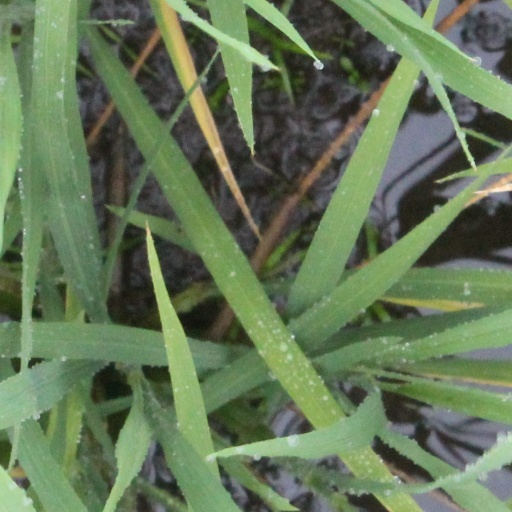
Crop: rice